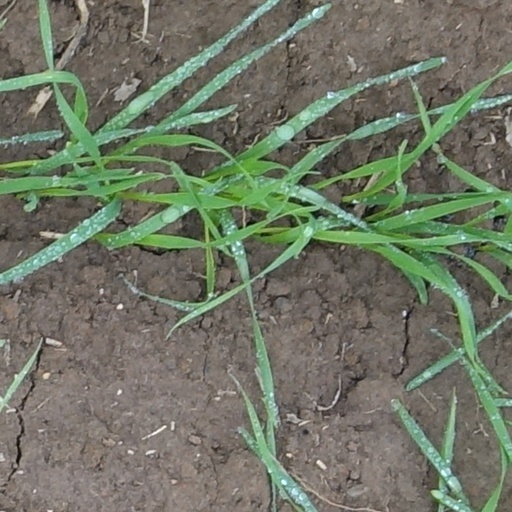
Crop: wheat